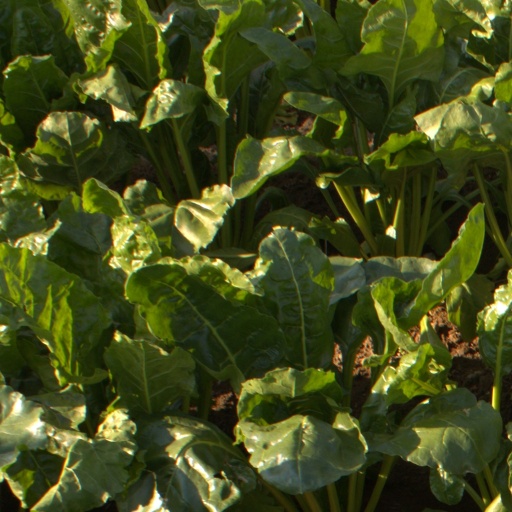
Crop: sugar beet